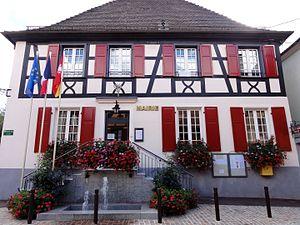
Alsace, Haut-Rhin, Soultzbach-les-Bains, Mairie-école (XVIIIe-XIXe), Grand'Rue. This building is indexed in the Base Mérimée, a database of architectural heritage maintained by the French Ministry of Culture,
Soultzbach-les-Bains est une commune française située dans le département du Haut-Rhin, en région Grand Est.